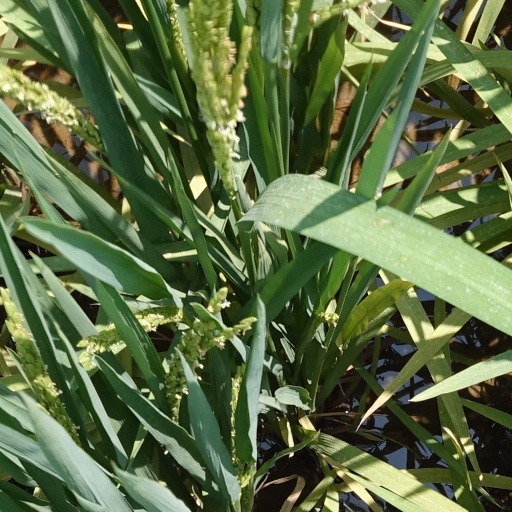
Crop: rice